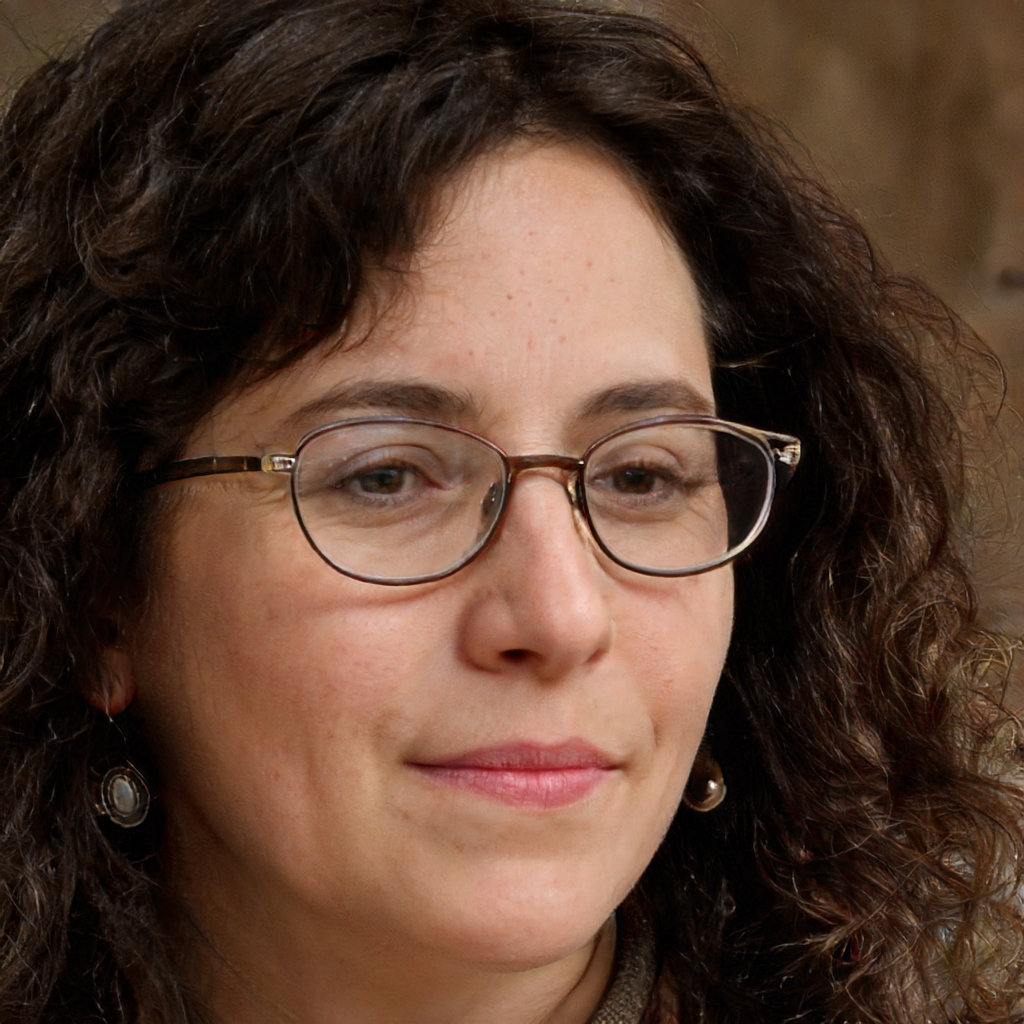
Label: Colored